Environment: real
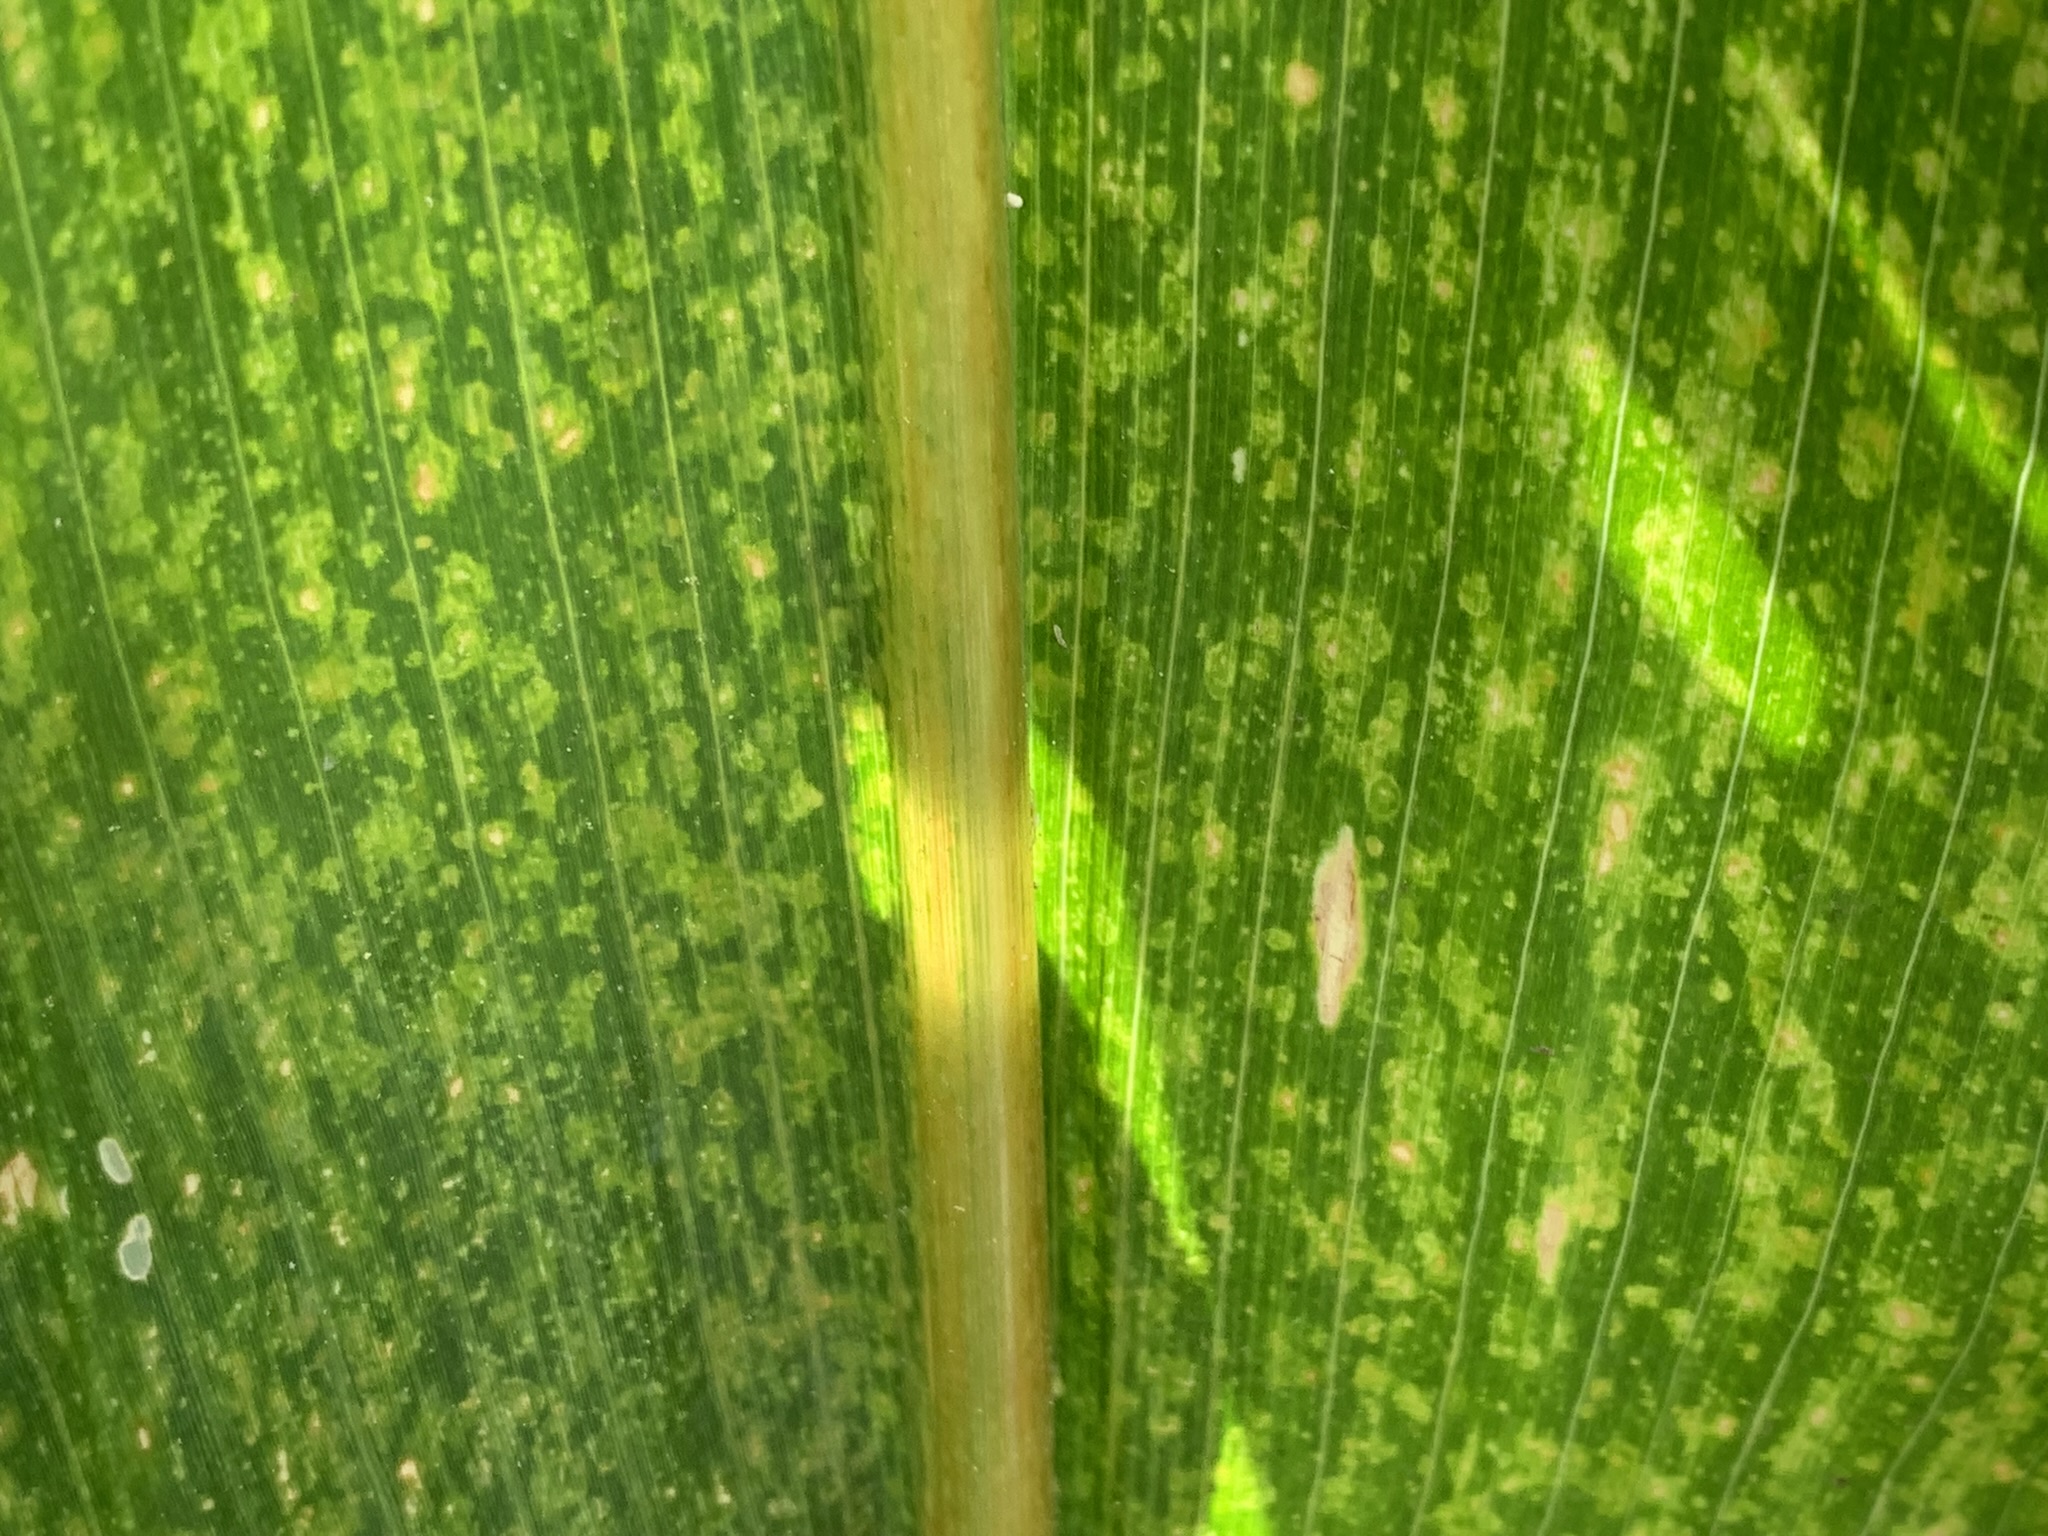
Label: lethal_necrosis